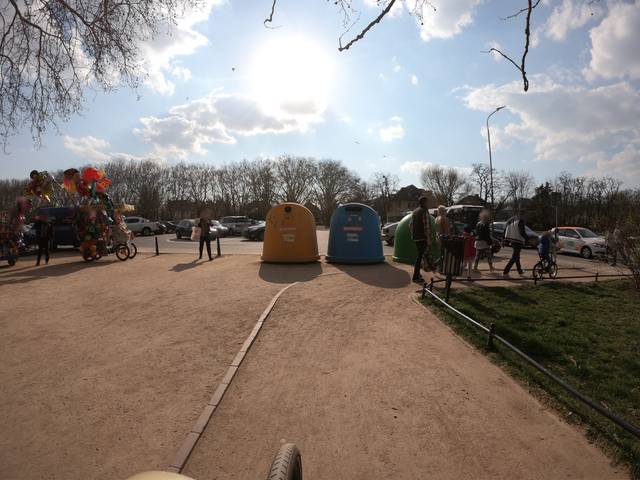
Region: Germany
Coordinates: 53.442, 14.54